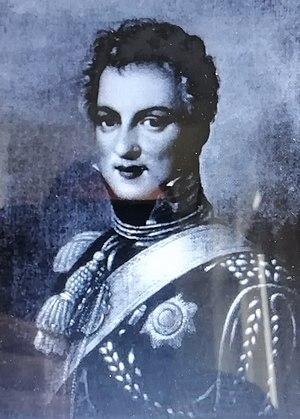
Clément de Saxe (1798-1822)
Le prince Clément de Saxe, né le 1ᵉʳ mai 1798 à Dresde et mort le 4 janvier 1822 à Pise est le second fils et le quatrième des sept enfants de Maximilien de Saxe et de Caroline de Bourbon-Parme. Il est membre de la Maison de Wettin.